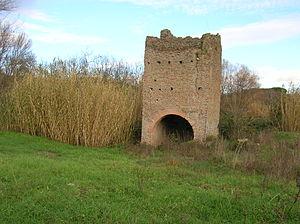
Le parc de la Caffarella est un grand parc situé au sud-est de Rome. Il fait partie du parc régional de l'Appia Antica. Le parc est contenu dans la Vallée de la Caffarella et est bordé sur son côté nord par la Via Latina et au sud par la via Appia. Il s'étend du mur d'Aurélien jusqu'à la Via dell'Almone et a une superficie de 132 hectares. Il est traversé par la rivière Almone, et contient plusieurs éléments archéologiques d'intérêt, ainsi qu'une ferme, et a une grande valeur écologique, avec notamment 78 espèces d'oiseaux.